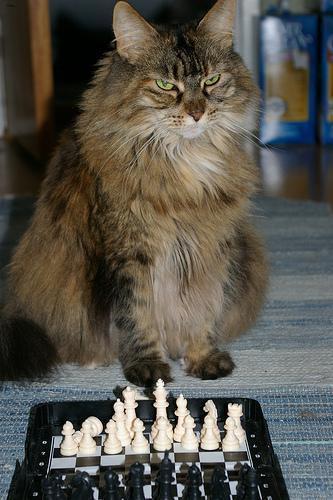
Maine Coon